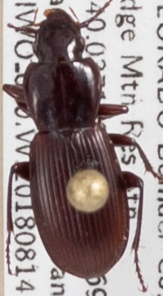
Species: Pterostichus restrictus
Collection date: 2018-08-14
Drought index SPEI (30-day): -0.8
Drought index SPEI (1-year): -1.034
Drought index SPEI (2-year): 0.24